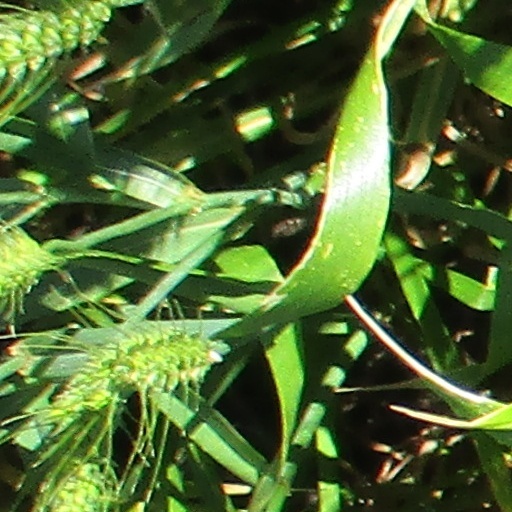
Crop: wheat